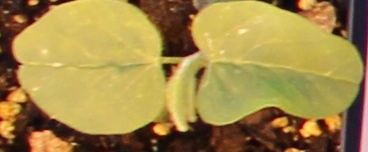
Label: Soybean